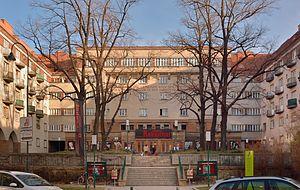
Theatre Rabenhof, 3, Rabengasse, 3e district de Vienne